Records of prime ministers of the United Kingdom

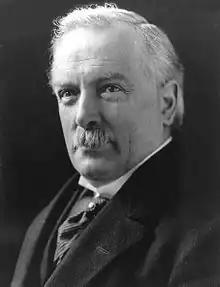
David Lloyd George had the longest unbroken career as an MP

The shortest period between entering Parliament and being appointed prime minister was achieved by William Pitt the Younger who became prime minister two years after first becoming an MP. The longest period of service as an MP before becoming prime minister was 47 years for Lord Palmerston.